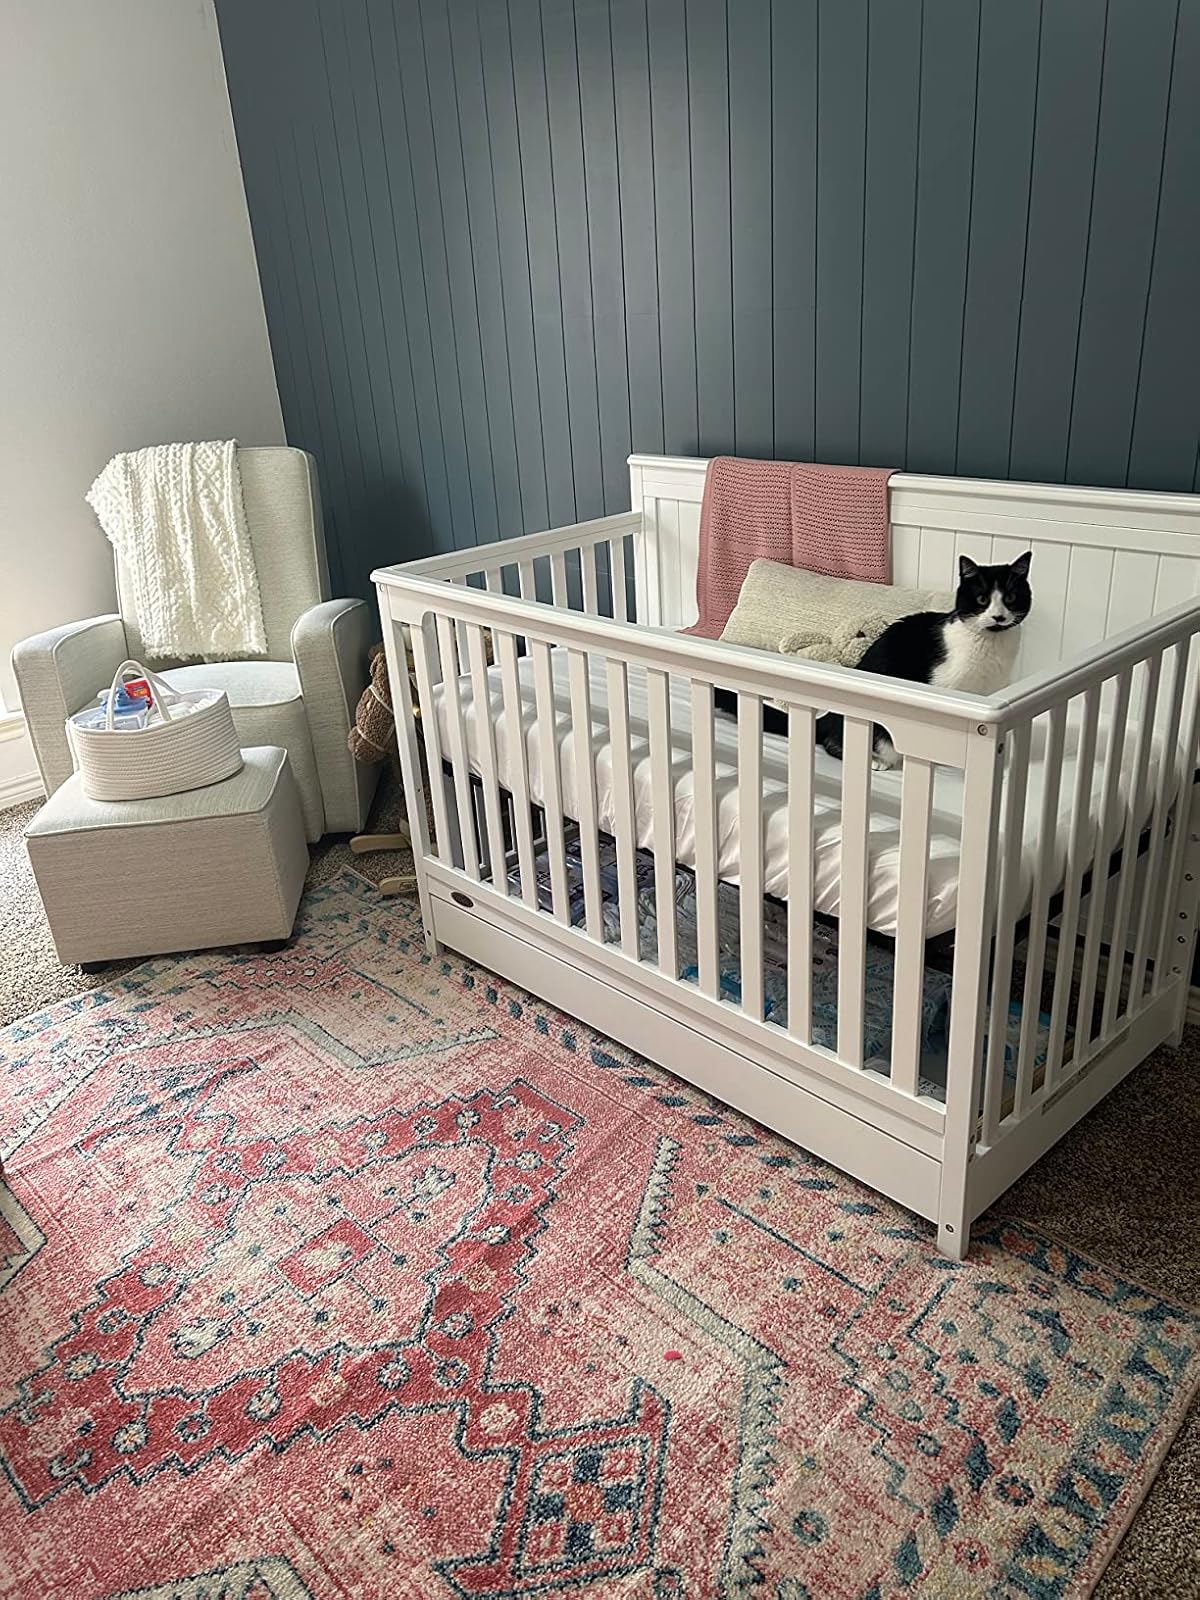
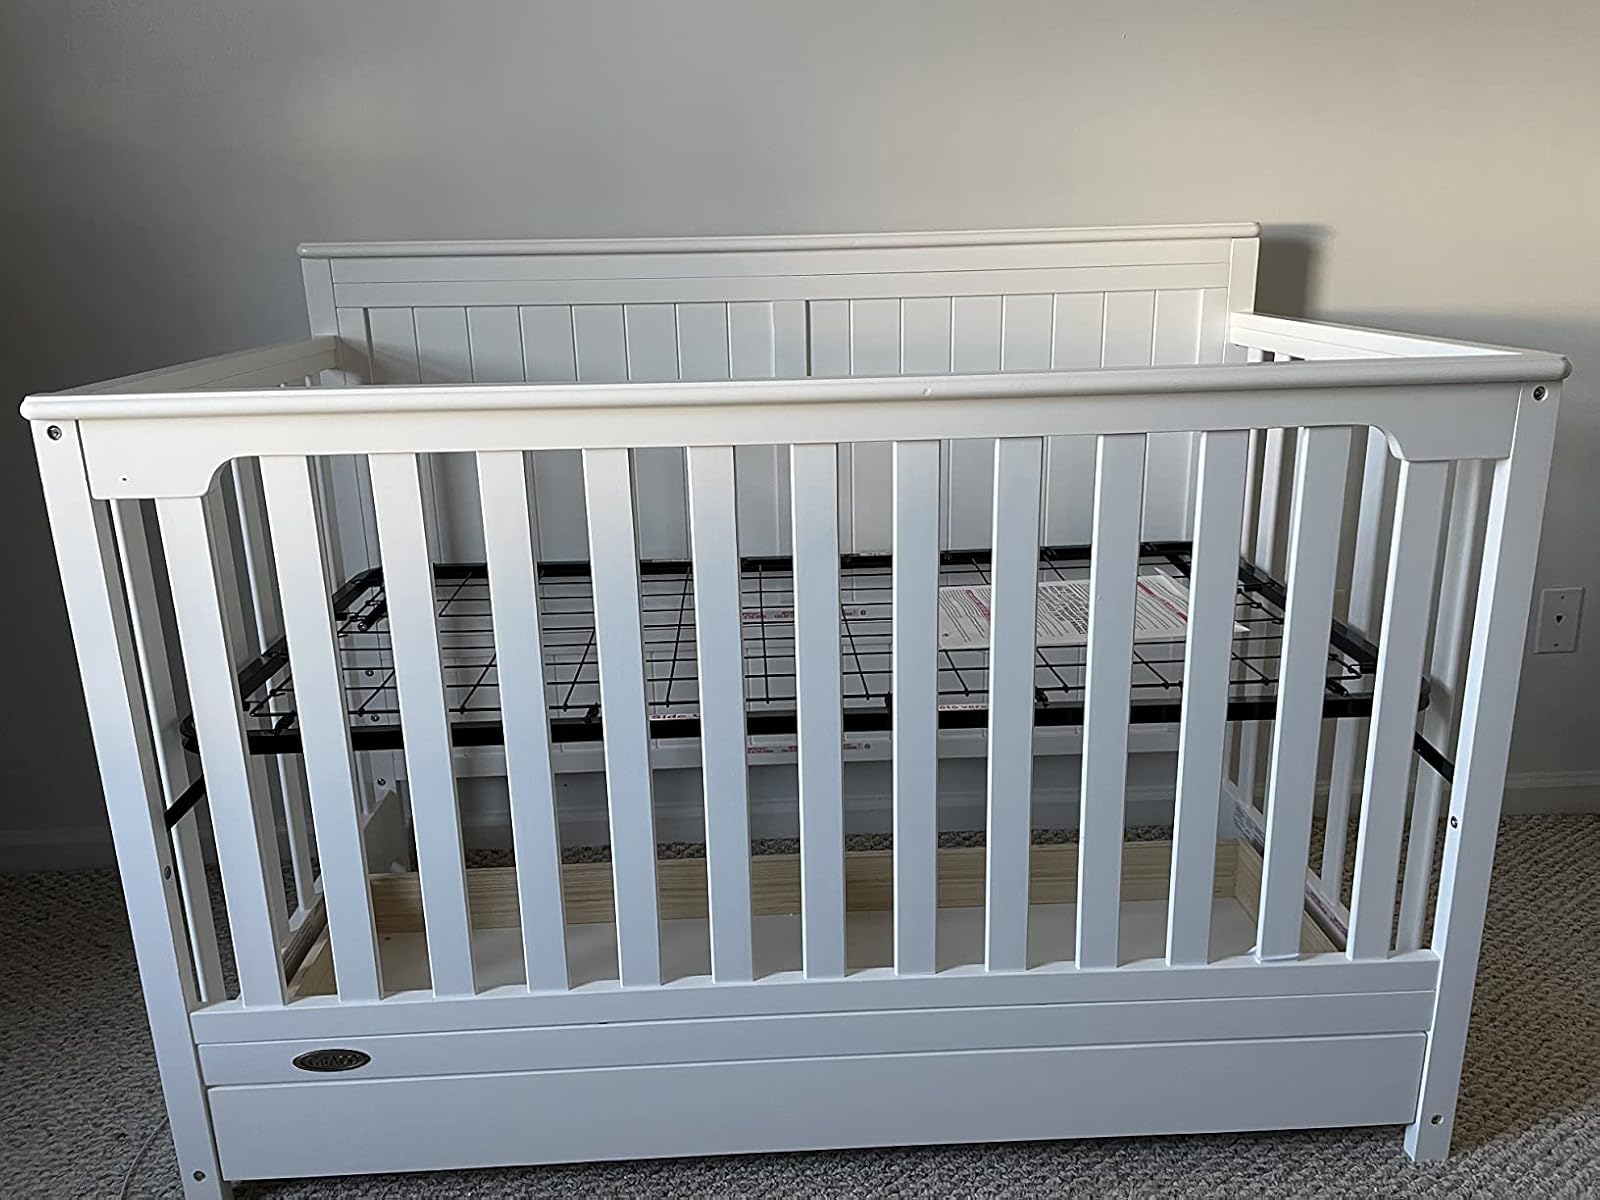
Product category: products_crib
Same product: yes